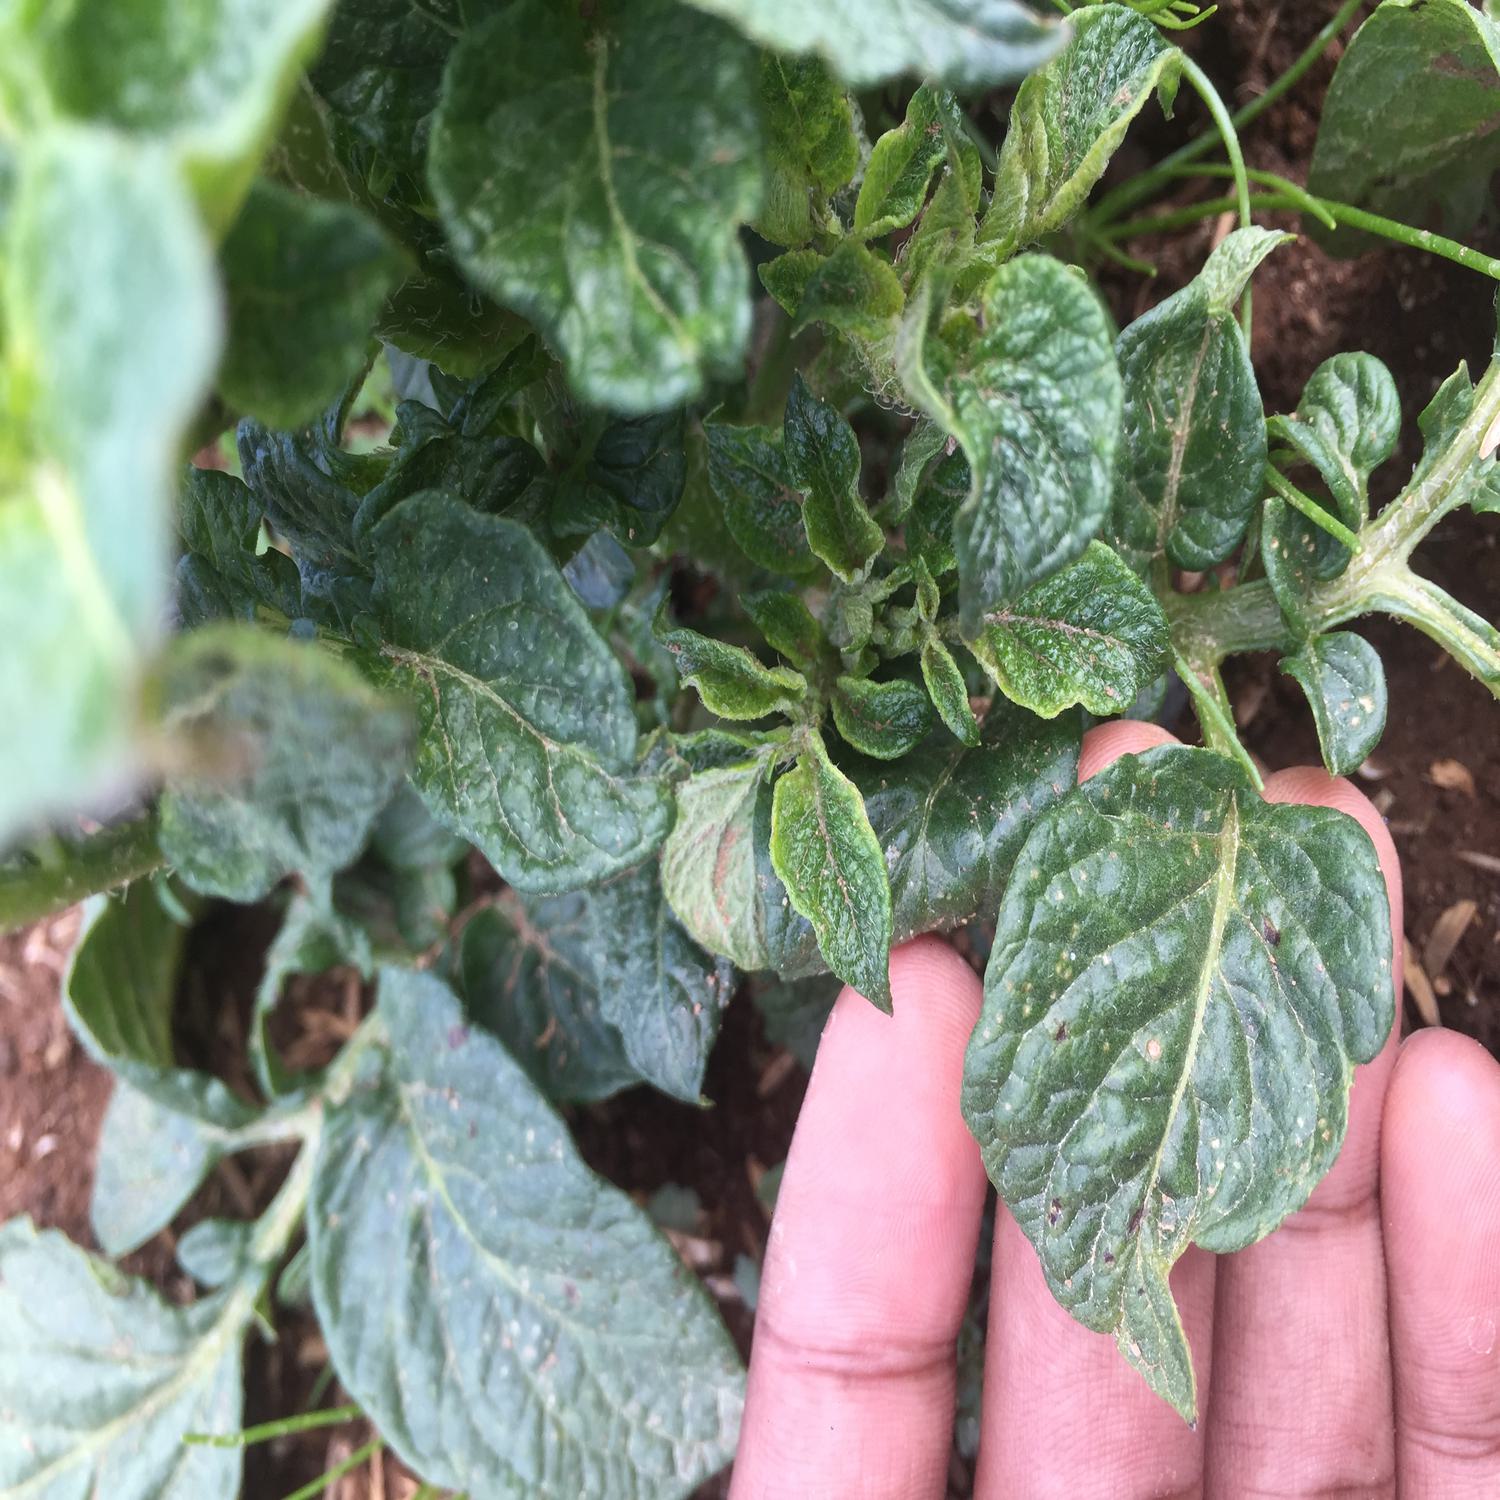
Label: Virus